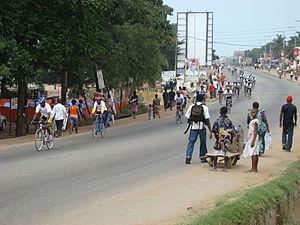
Course cycliste organisée à Teshie lors du festival Homowo 2009
Teshie est une ville du Ghana, située dans la Région du Grand Accra, en pays Ga.